Sydney Metro City & Southwest

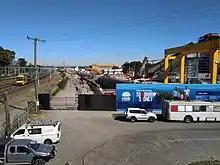
Excavation of the Marrickville dive in August 2018

From Sydenham, the Sydney Metro takes over the existing Bankstown railway line between Sydenham and Bankstown, which will be converted for use by single-deck autonomous trains with platform-edge doors. Bankstown will become an interchange station between M1 North West & Bankstown and T6 Lidcombe & Bankstown services. The conversion and incorporation of this section of track into Sydney Metro has not been without controversy, with a letter written by four former rail executives John Brew, Ron Christie, Bob O'Loughlin and Dick Day casting doubts on the government's claims of improved reliability as well as warning that commuters west of Bankstown face additional interchange for travel towards the City Circle.